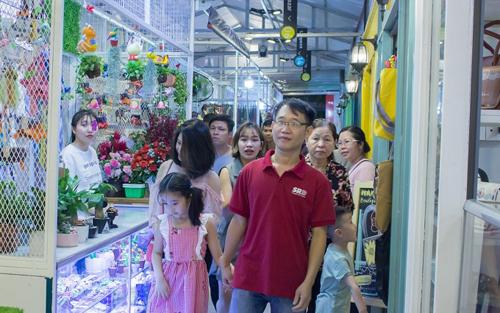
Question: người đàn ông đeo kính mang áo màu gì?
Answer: mang áo màu đỏ